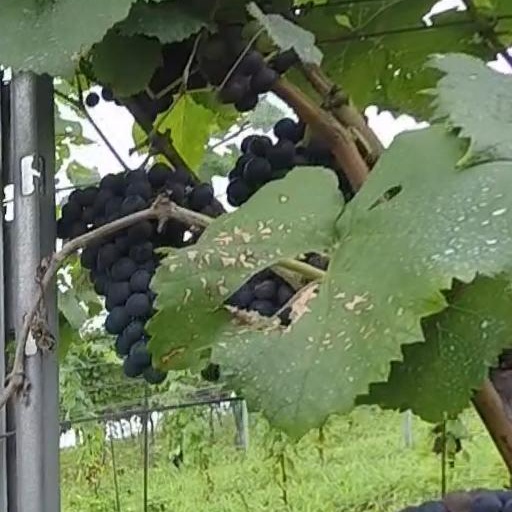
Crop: grape